Jean-Claude Mézières

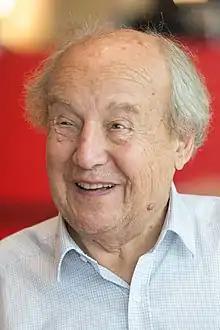
Mézières in 2017

In 1965, Mézières arranged a working visa through a friend of Jijé's who had a factory in Houston, Texas. In the end, however, he never took up the job in Houston. After staying in New York for a few months, the call of the West proved too strong and eventually he ended up hitchhiking across the country, first to Seattle and then to Montana (where he worked on a ranch driving tractors, laying posts and cleaning stables) before ending up in San Francisco. His initial plan was to find work in an advertising agency in San Francisco but he ran foul of the Immigration Service who told him that his visa was good for working in the factory in Houston and nowhere else. He quickly left San Francisco in search of an authentic "Wild West" cowboy experience. Arriving in Salt Lake City, Utah with no money, he sought out Pierre Christin, who was living there while teaching at the University of Utah, and turned up on his doorstep asking him if he could sleep on his settee. To make ends meet, Mézières produced some illustrations for a small advertising agency in Salt Lake City and for a Mormon children's magazine called "Children's Friend" as well as selling some photographs he had taken while working on the ranch in Montana. After a few months, he found work on a ranch in Utah: this time succeeding in his aspiration of living the life of a cowboy, an experience he described as "better than in my dreams".